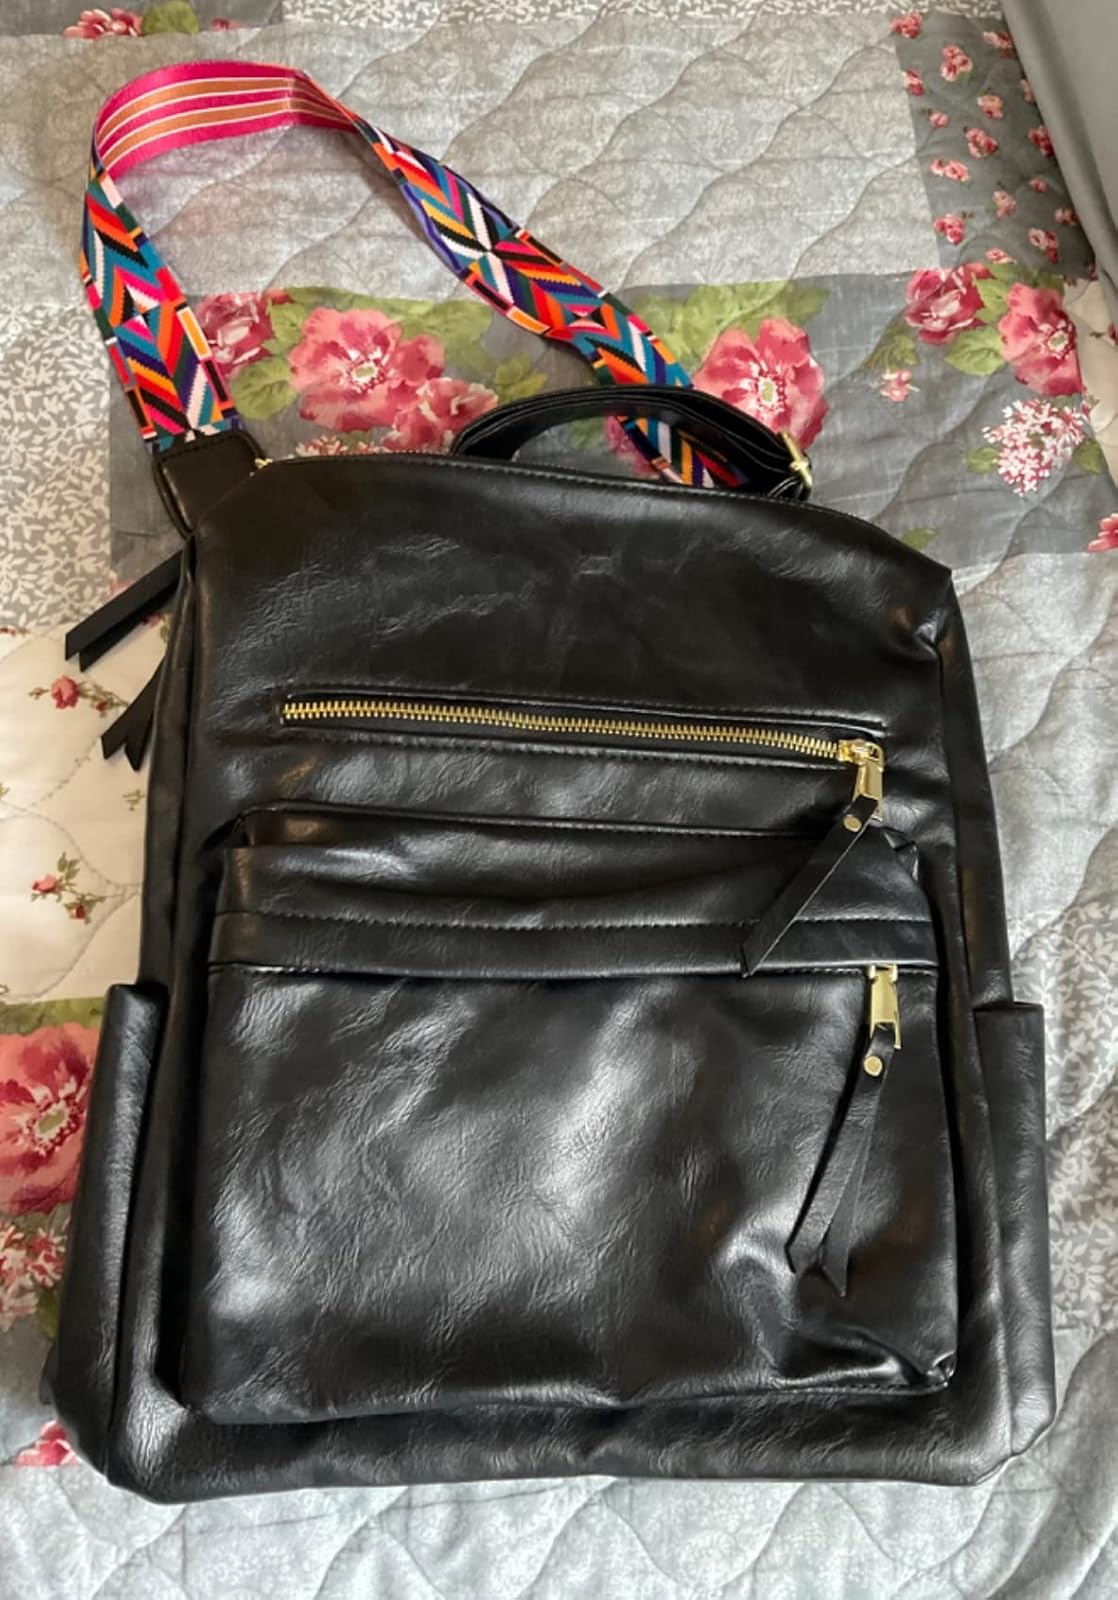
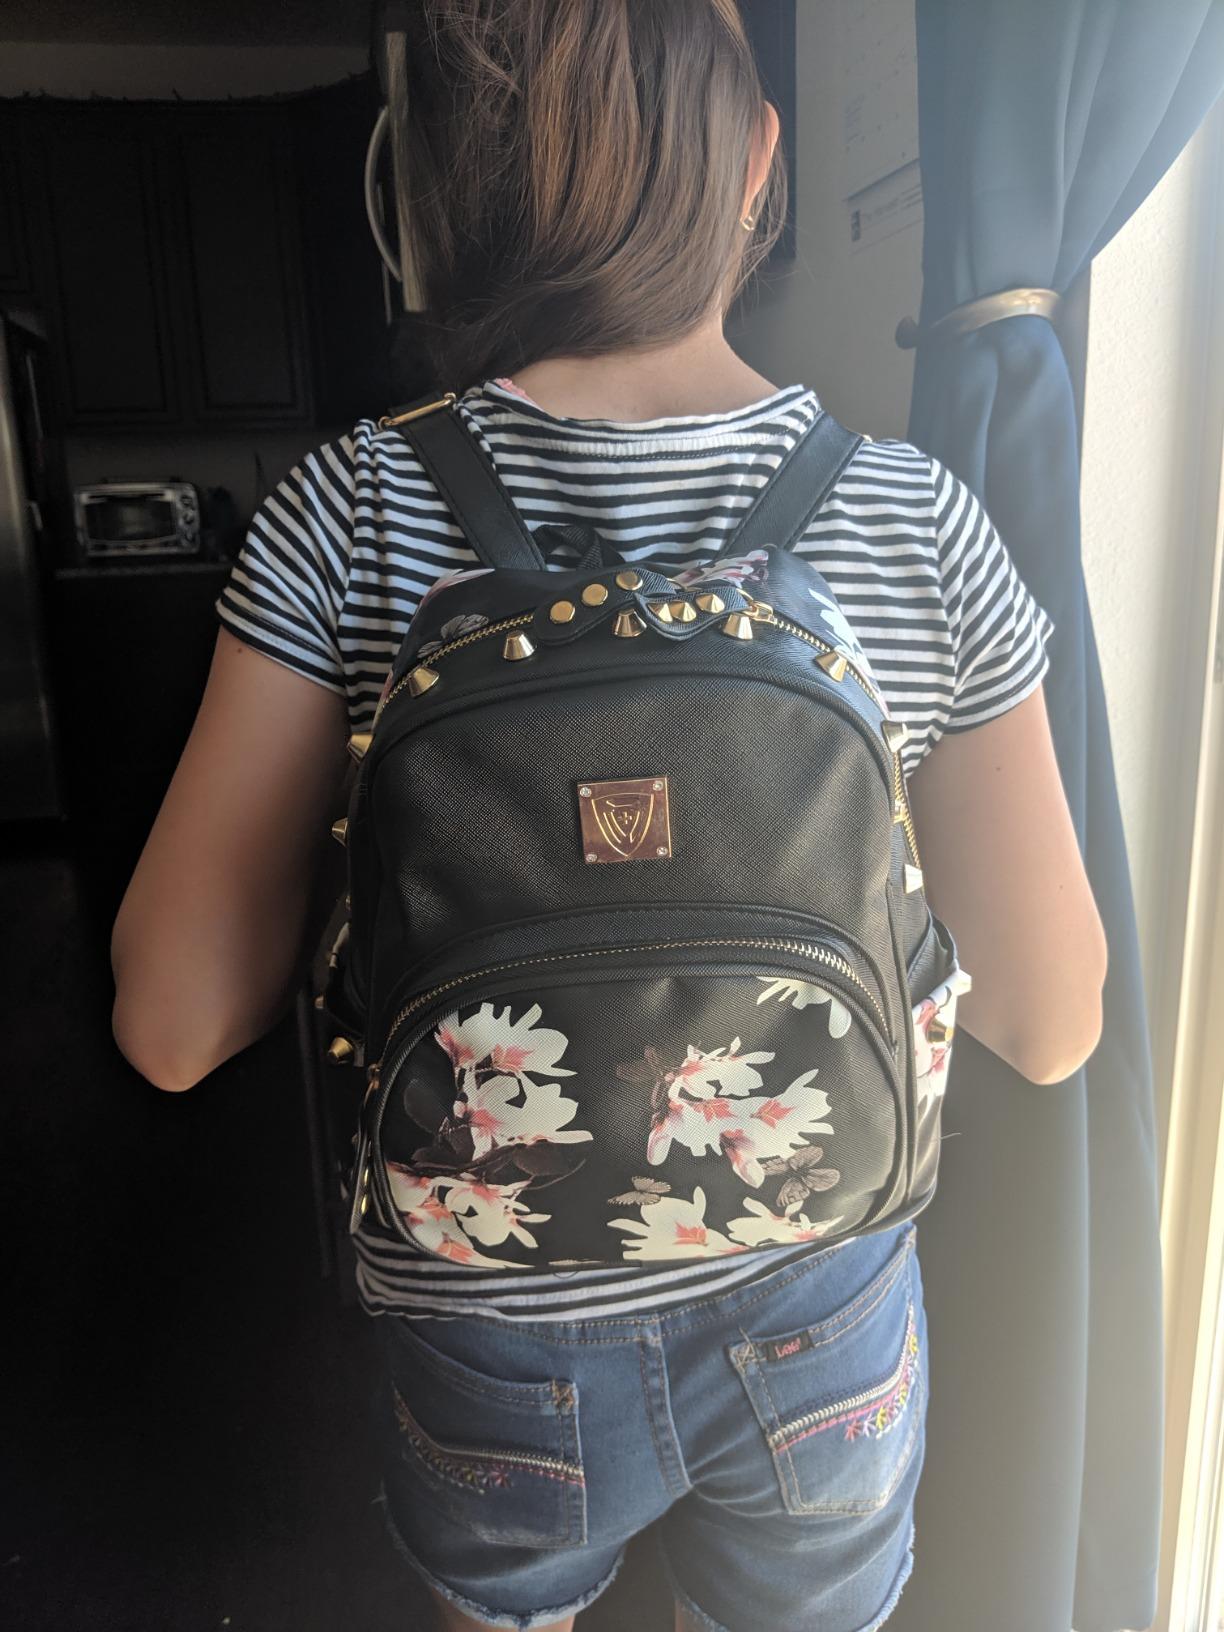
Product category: accessories_handbag
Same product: no